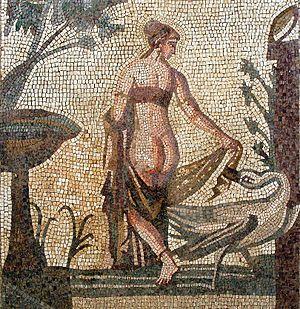
Dans la mythologie grecque, Léda, fille de Thestios, est l'épouse de Tyndare et la mère de Clytemnestre, d'Hélène et de Castor et Pollux.